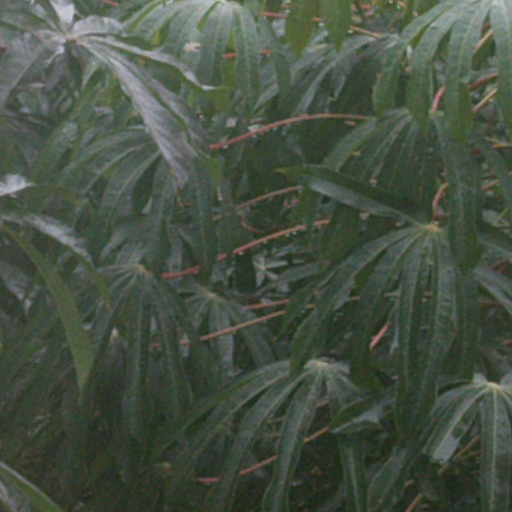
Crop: cassava